Grzegorz Miśtal

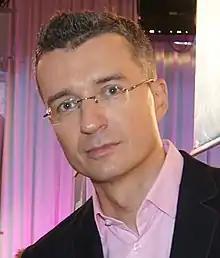
Grzegorz Miśtal, 2012

Grzegorz Miśtal (born 19 January 1973, in Kraków) - Polish movie actor and TV actor, and theater actor. Since 1999 he is reporter of Telewizja Polska. Since September 2009 he is host of Program "Kawa Czy Herbata?". He guides too a program: "Ktokolwiek widział, ktokolwiek wie".